José Lucas da Silva

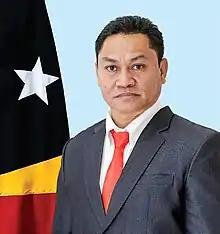
Silva in 2020

José Lucas do Carmo da Silva (born 2 March 1970) is an East Timorese politician, marine biologist and academic, and a member of the Fretilin political party.